Jagdschloss Grunewald

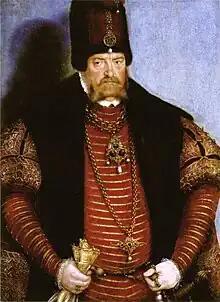
Painting Elector Joachim II of Brandenburg, Lucas Cranach the Younger, around 1570

Joachim II was a passionate hunter who often used his hunting lodges. For his passion for hunting he received several rebukes from his Landstände, which accused him of "always lying in the wood and waiting for the hunter", however, spending little time on government business. But it was not only the sovereigns who sought diversion in hunting. For the entire court society the hunting events were above all pleasure and pastime. Splendid festivities made them a social event. Hunting lodges were built in the princely territories to accommodate the guests.